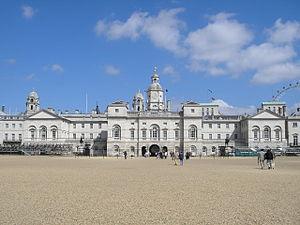
Horse Guards Parade est une grande place située derrière la rue Whitehall dans la Cité de Westminster à Londres.